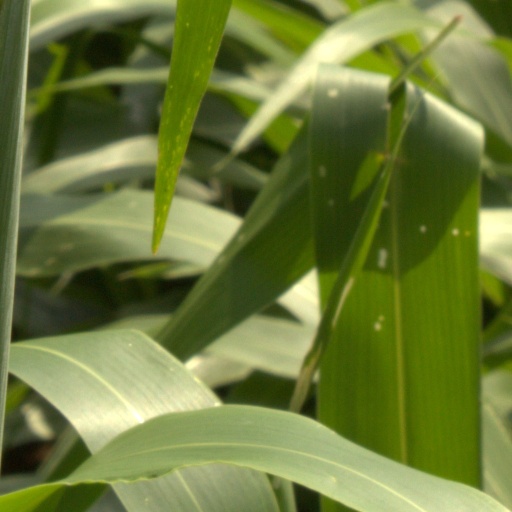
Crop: sorghum